Reading Senior High School

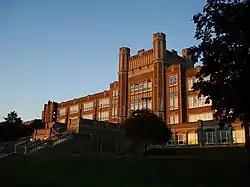
Reading Senior High School in May 2008

Reading Senior High School, colloquially known as The Castle on The Hill, is a 9–12 public high school in Reading, Pennsylvania. It was established in 1927 and is part of the Reading School District. With an enrollment of 5,213 as of the 2022–23 school year, it is the largest traditional high school in Pennsylvania and one of the largest high schools in the nation.